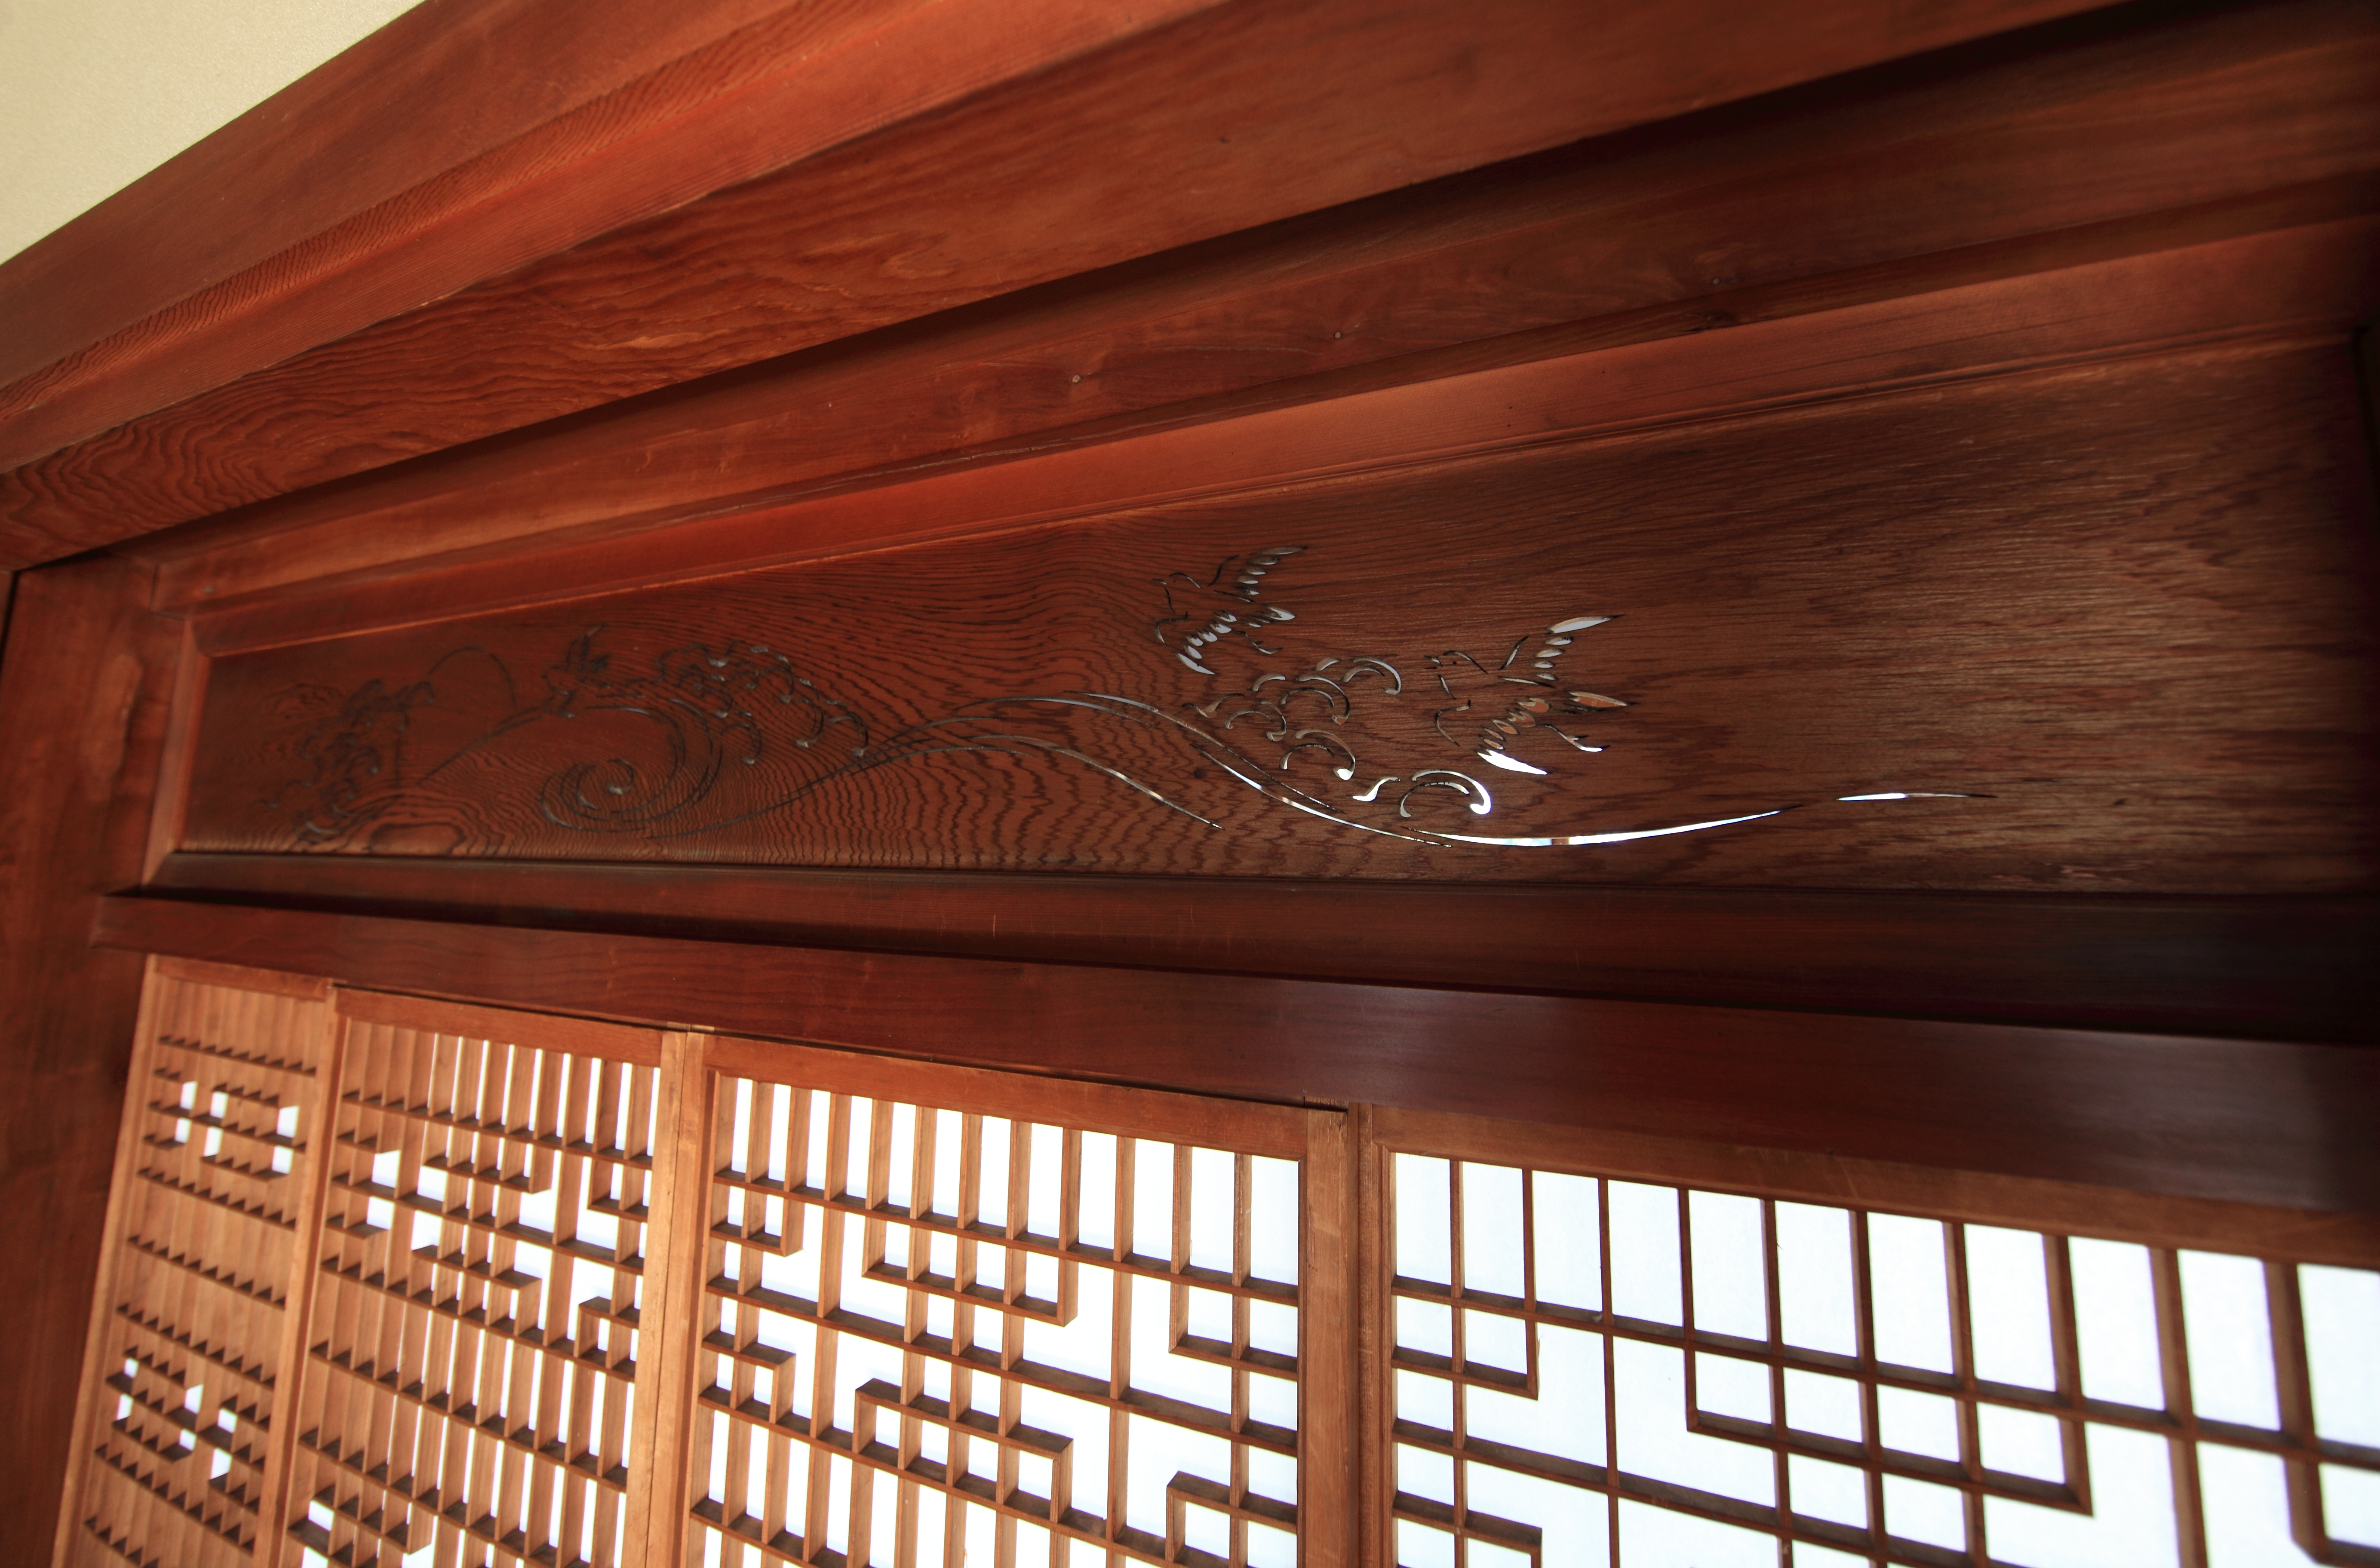
architecture, wood, house, floor, interior, home, wall, ceiling, high, ancient, residence, furniture, room, door, interior design, cool image, design, japanese, hardwood, 5d, style, hires, markii, traditional, molding, hi, res, resolution, ibaraki, canonef14mmf28liiusm, joso, sakano, flooring, wood flooring, window covering, wood stain, cabinetry